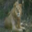
Label: lion